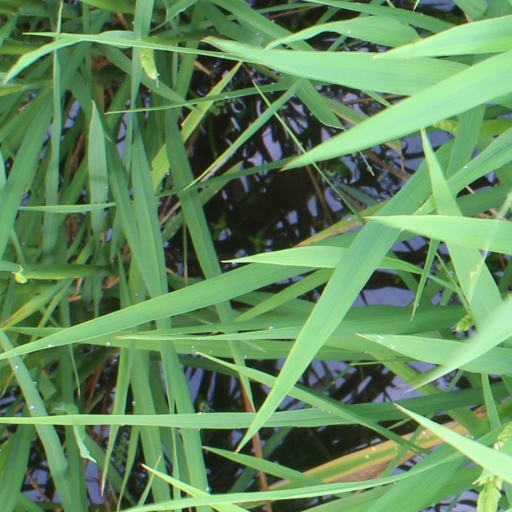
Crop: rice